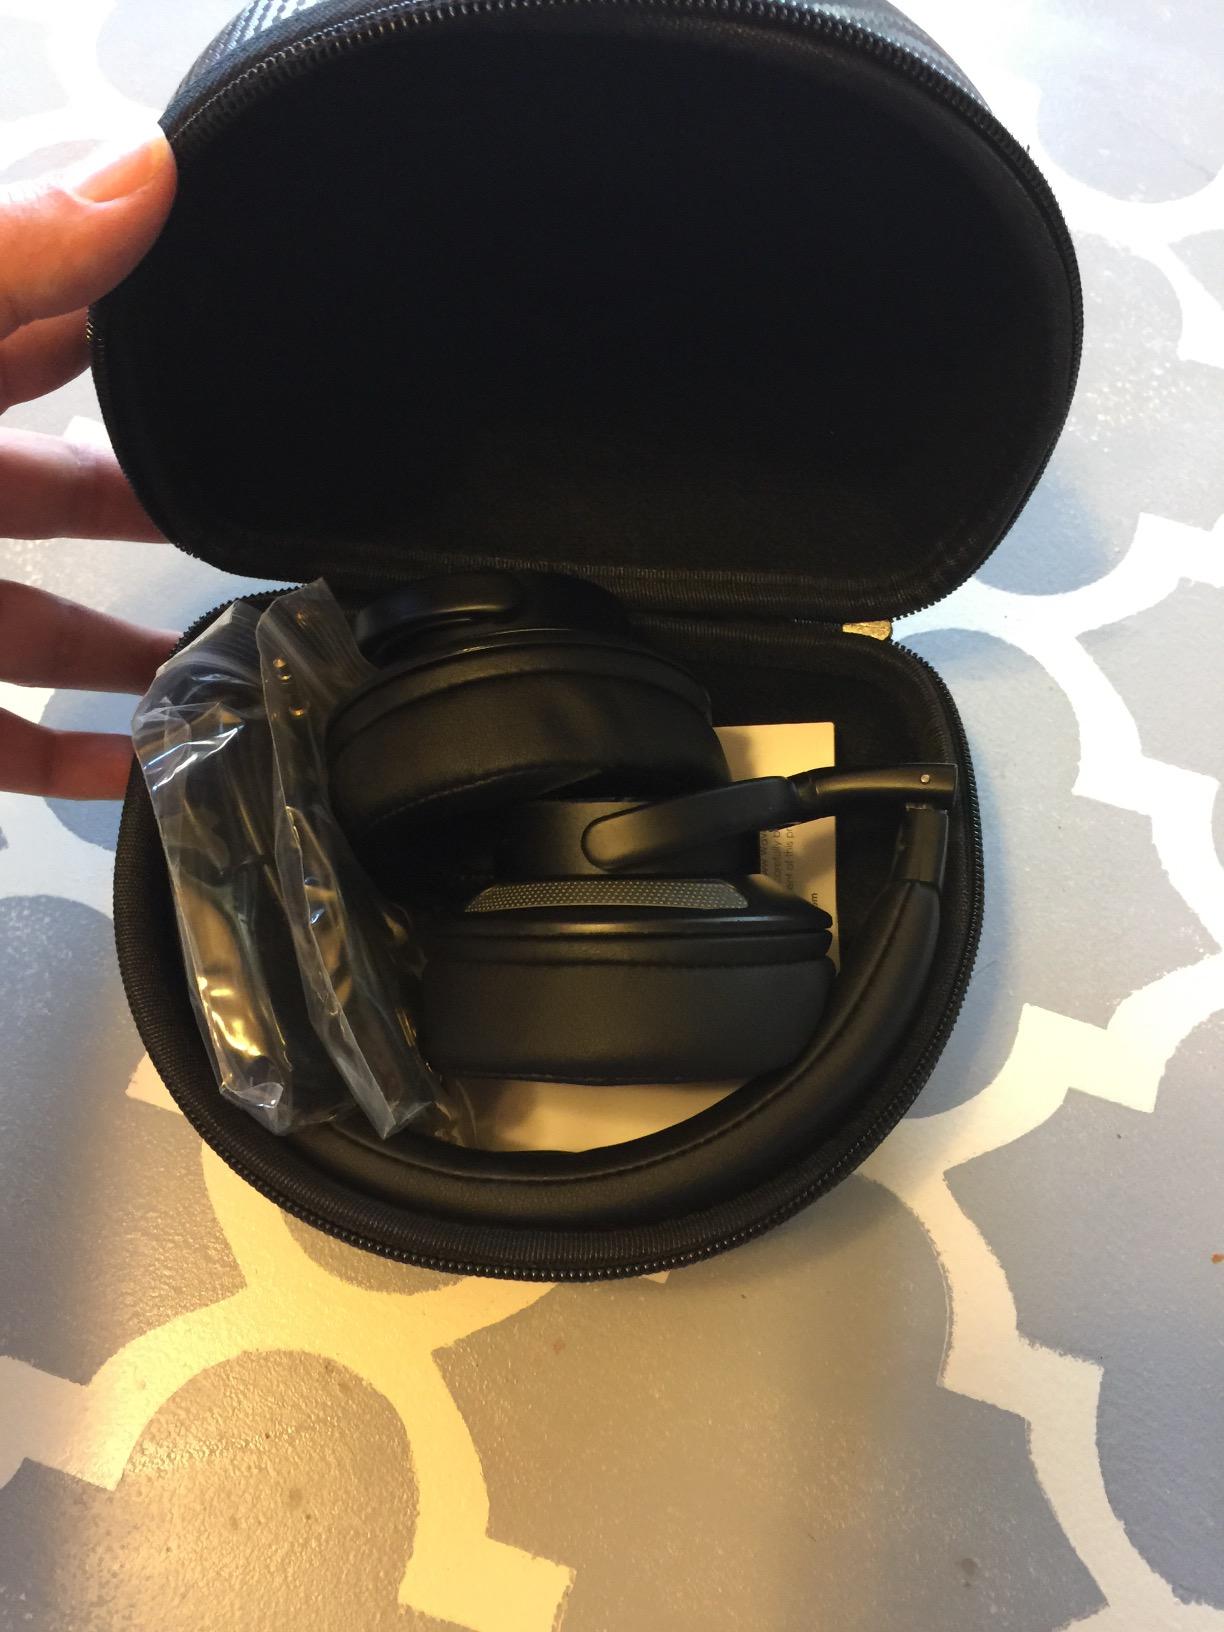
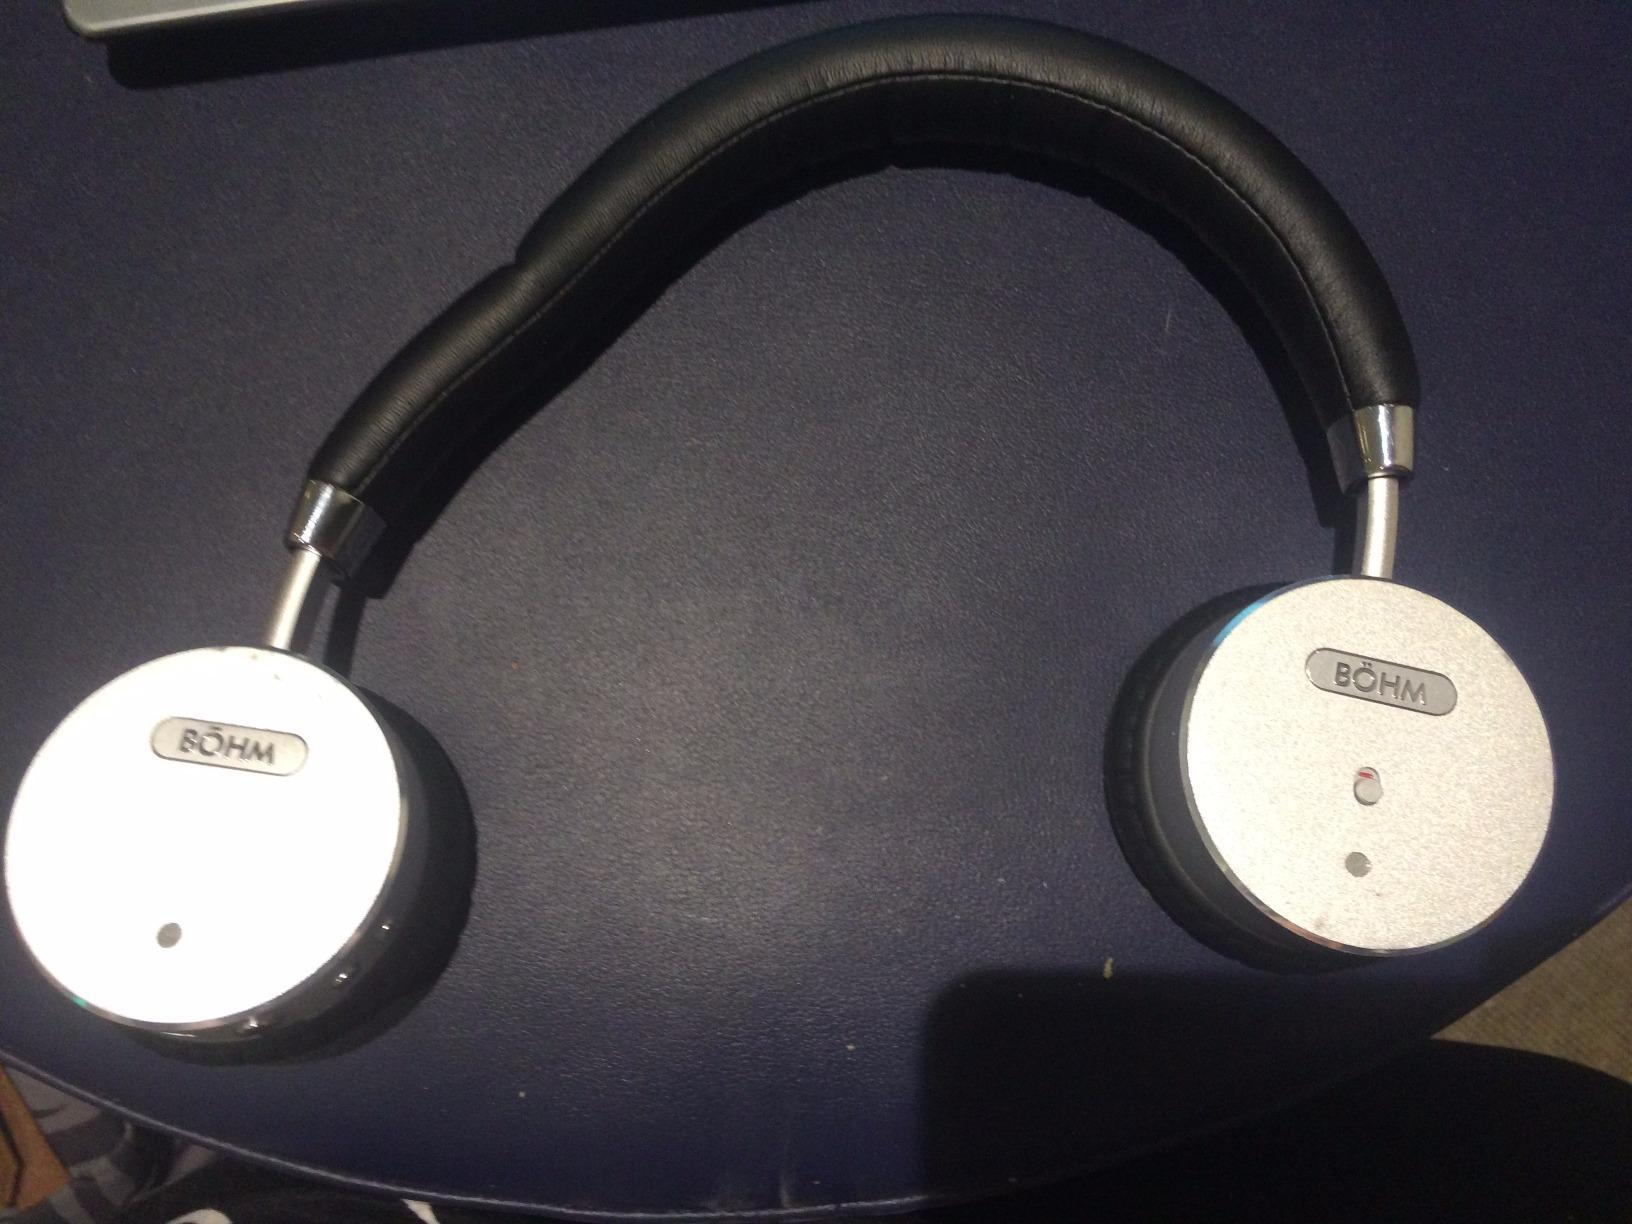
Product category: headphones
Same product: no